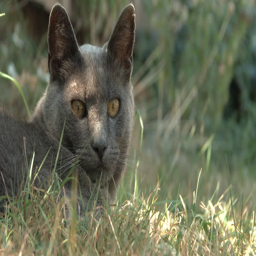
a tired old cat laying outside in the grass feeling lazy in the heat